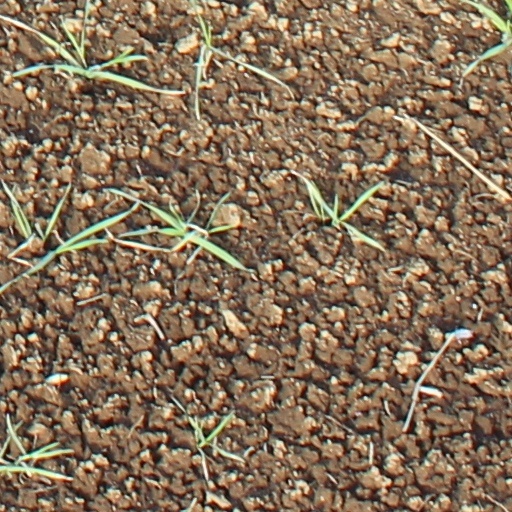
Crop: wheat